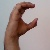
The image shows a hand gesture representing the letter 'C' in Indian Sign Language.